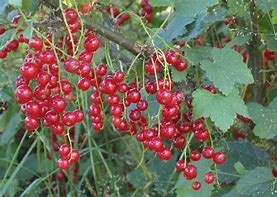
Label: redcurrant